Cassava-based dishes

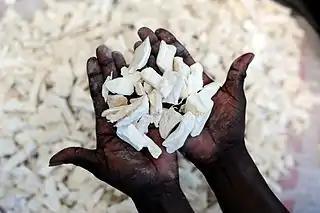
Cassava chips

In many Caribbean islands, cassava flour is made into a round-shaped flat bread called "casabe" or "cassava bread".